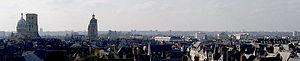
Tour Charlemagne, de l'horloge, dôme de la Basilique
Tours est une ville de l'Ouest de la France, sur les rives de la Loire et du Cher, dans le département d'Indre-et-Loire, dont elle est le chef-lieu. La commune est le chef-lieu de la métropole Tours Val de Loire et constitutive, avec son intercommunalité, de l’une des 22 métropoles françaises officielles.
La Tour de l'Horloge est un vestige d'une ancienne basilique dédiée à saint Martin de Tours et située à Tours, rue des Halles, dans le Vieux-Tours. Elle est classée au titre des monuments historiques par la liste des monuments historiques de 1840.
La tour Charlemagne est un vestige d'une ancienne basilique dédiée à saint Martin de Tours et située à Tours, rue des Halles dans le Vieux-Tours. Elle est classée Monument historique depuis le 13 septembre 1958.